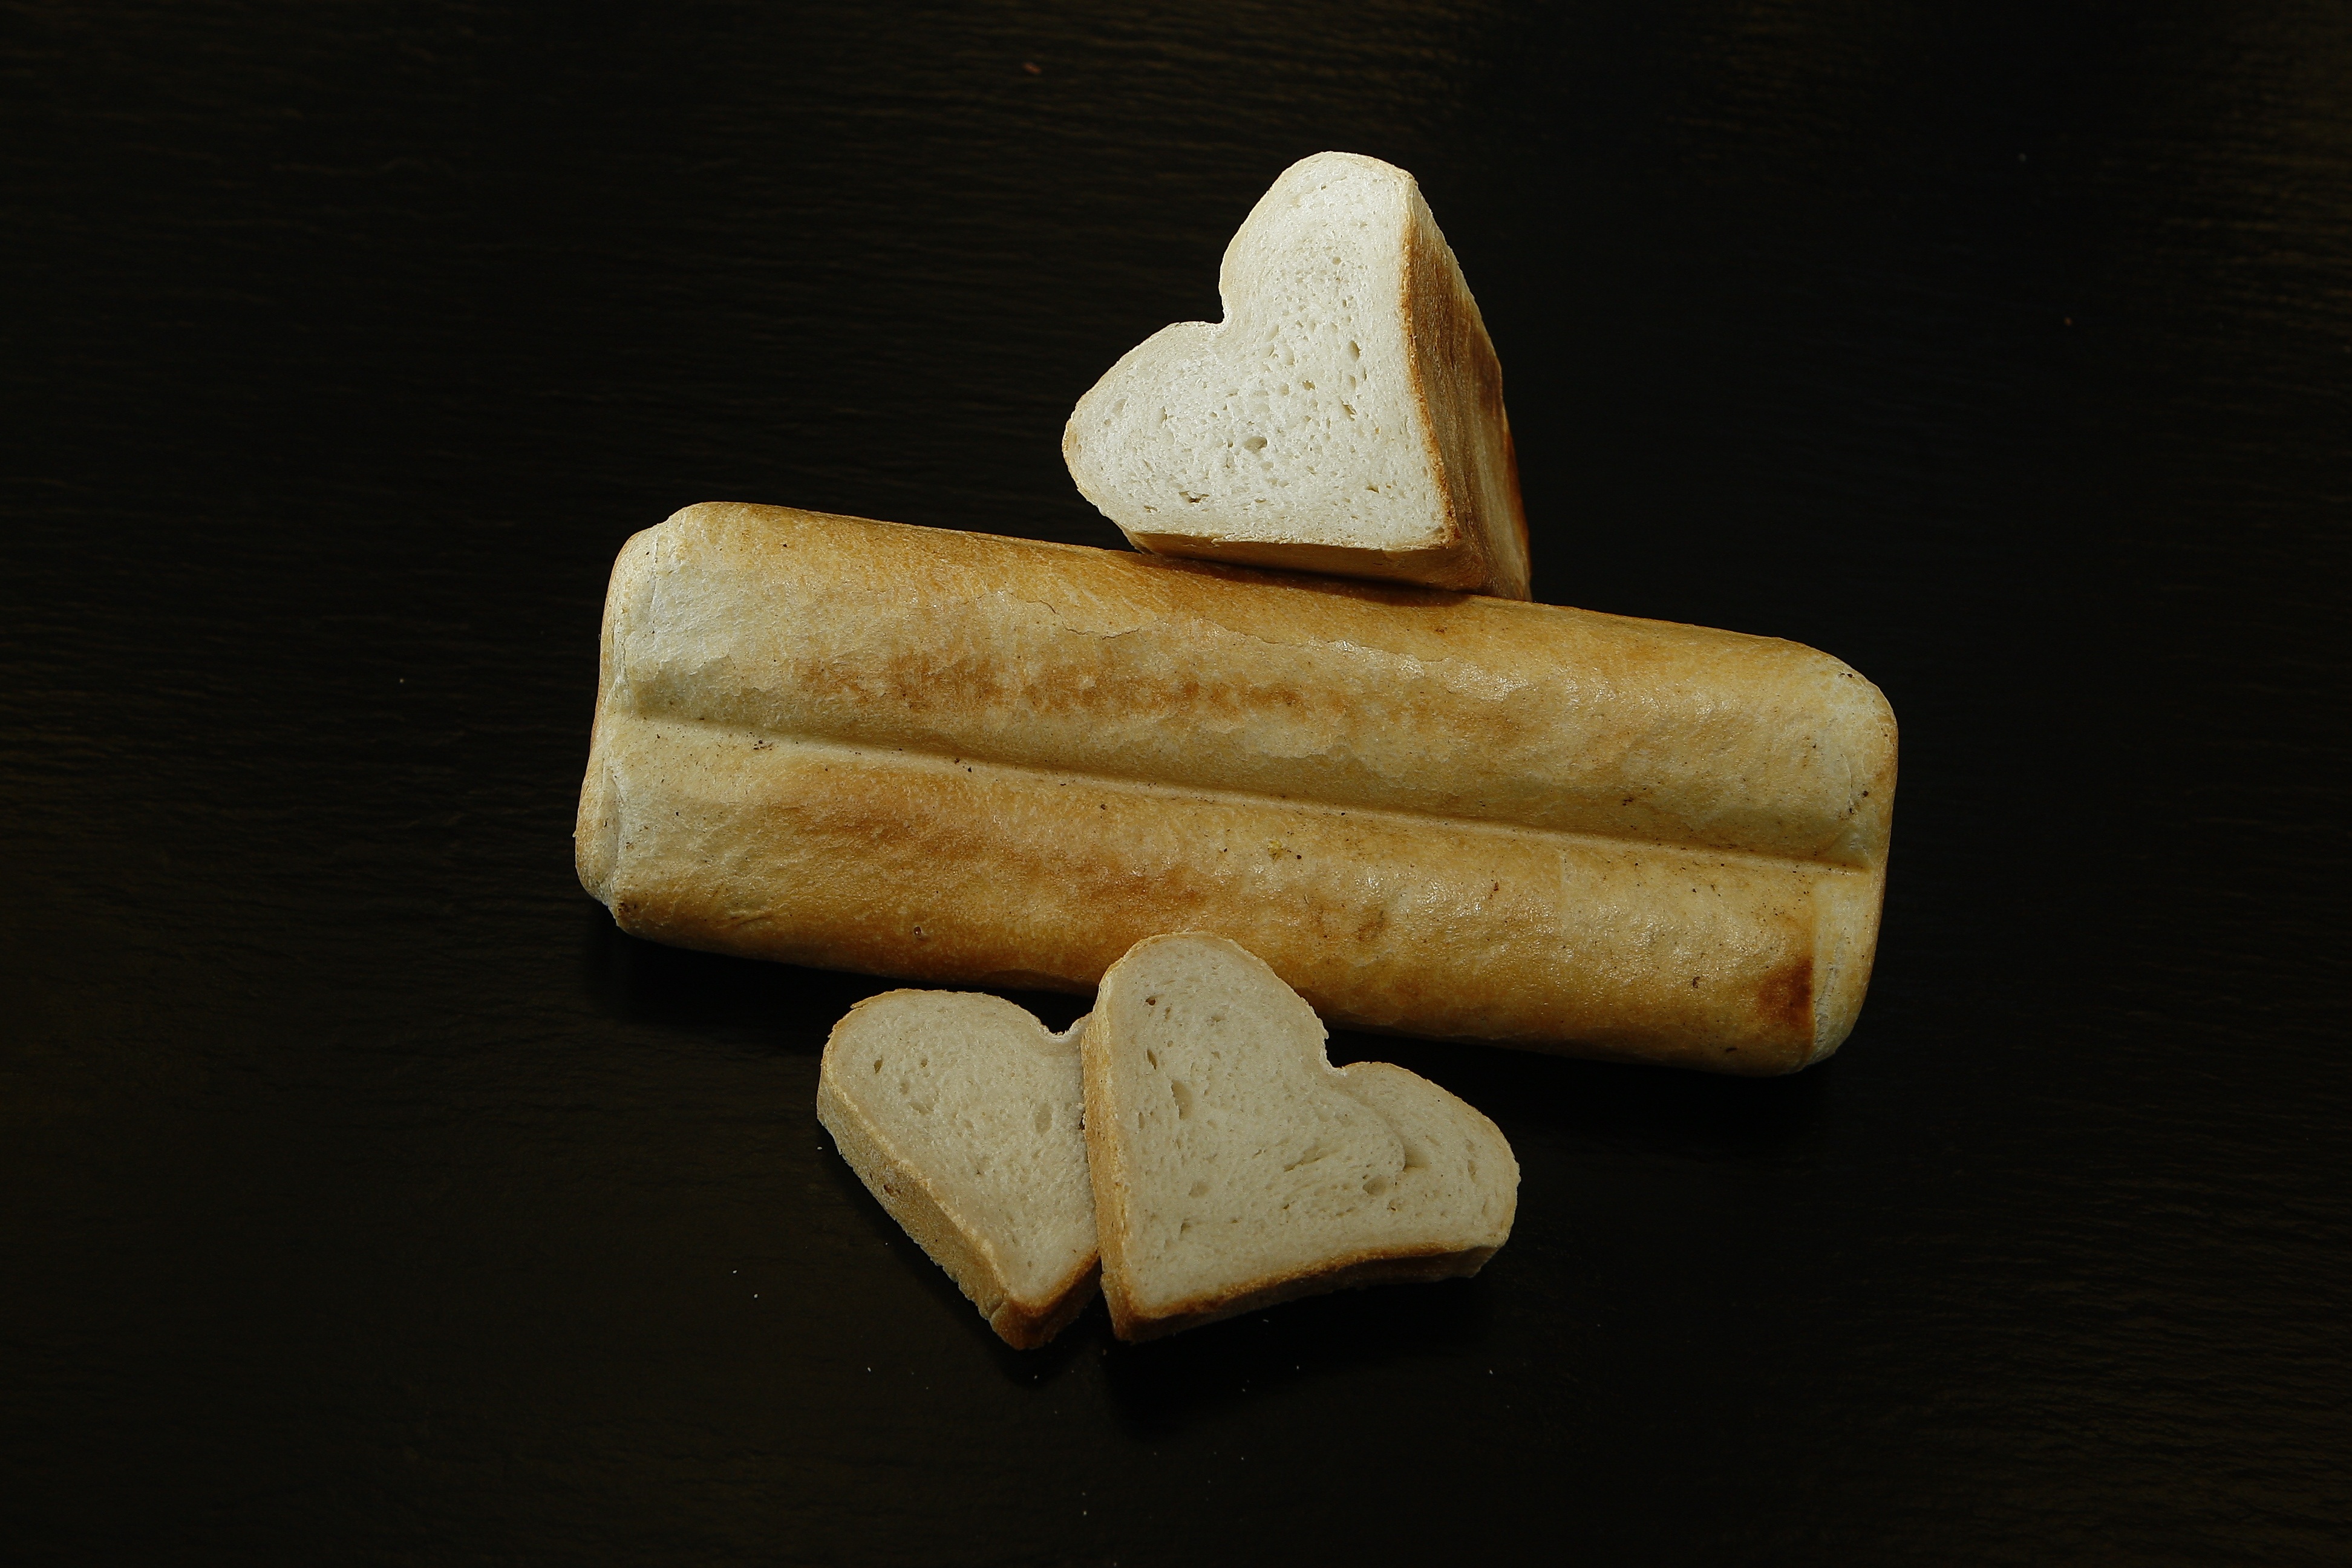
wood, heart, food, craft, bread, material, baked, dining, baker, shape, flavor, speciality, heart bread, bread production, snack food